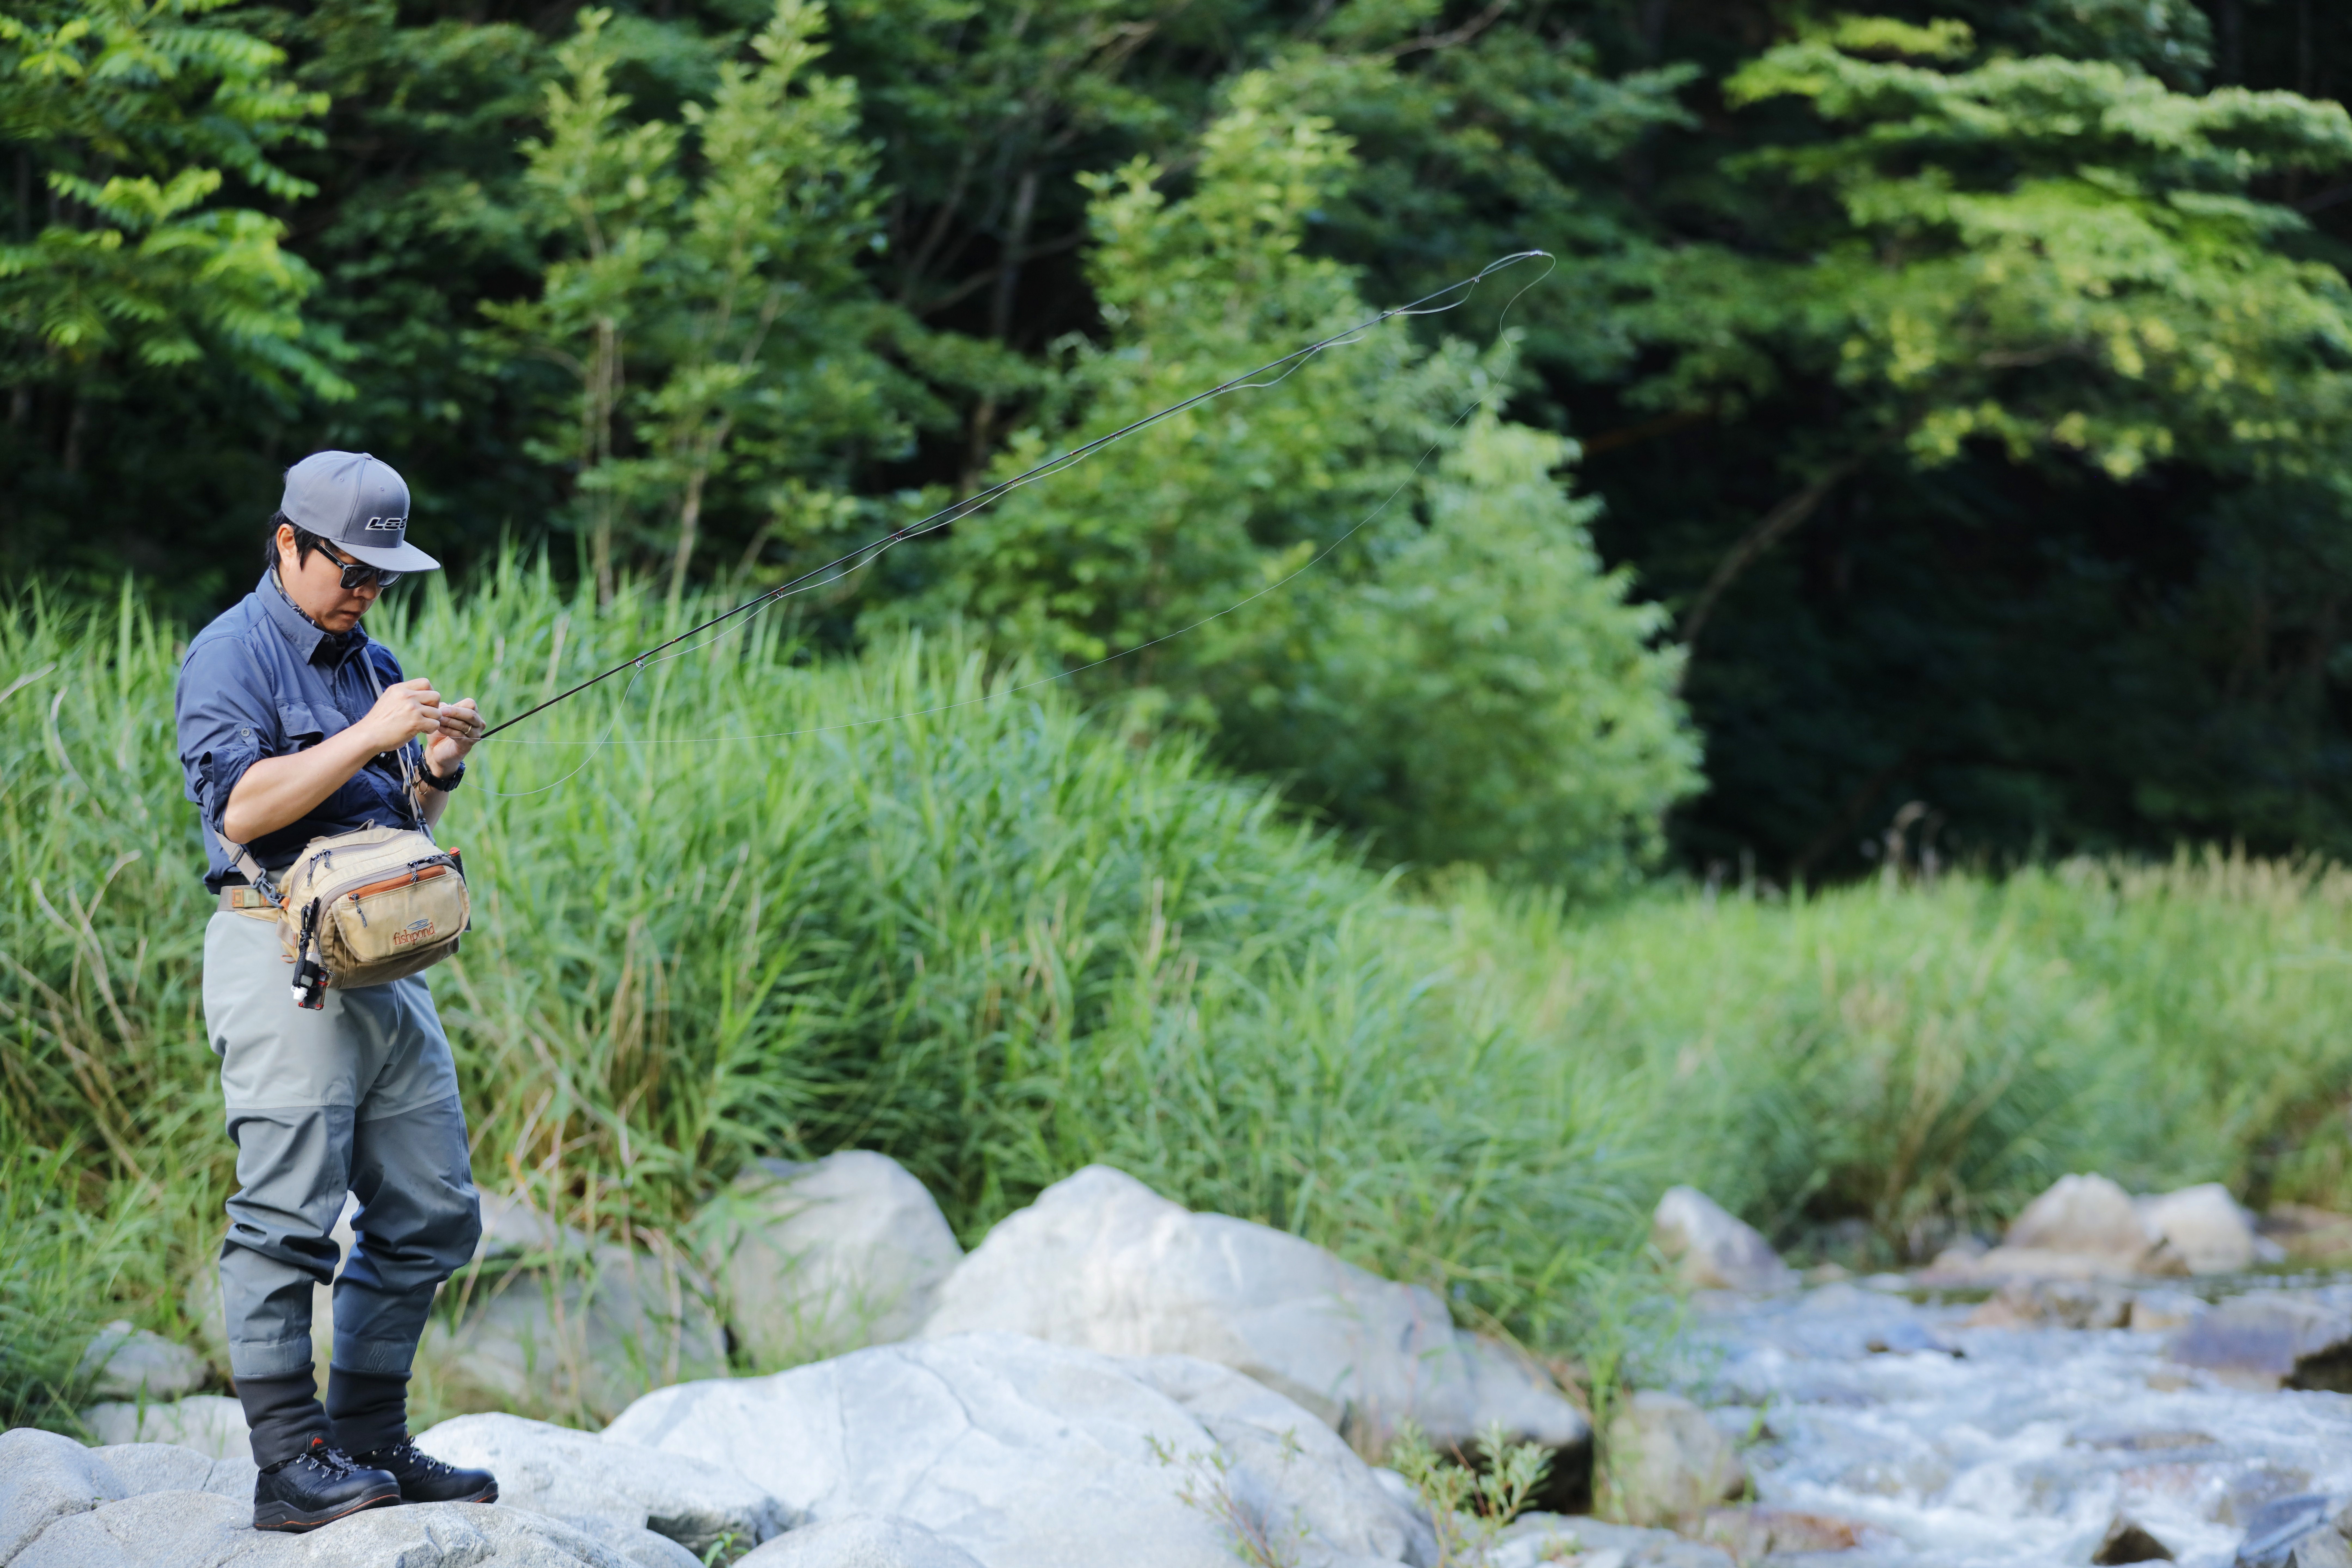
tree, stream, box, hook, loop, fishpond, republic of korea, fly fishing, recreational fishing, korea fly fishing